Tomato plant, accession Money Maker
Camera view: tilt-top (135 deg); turntable rotation: 270 degrees
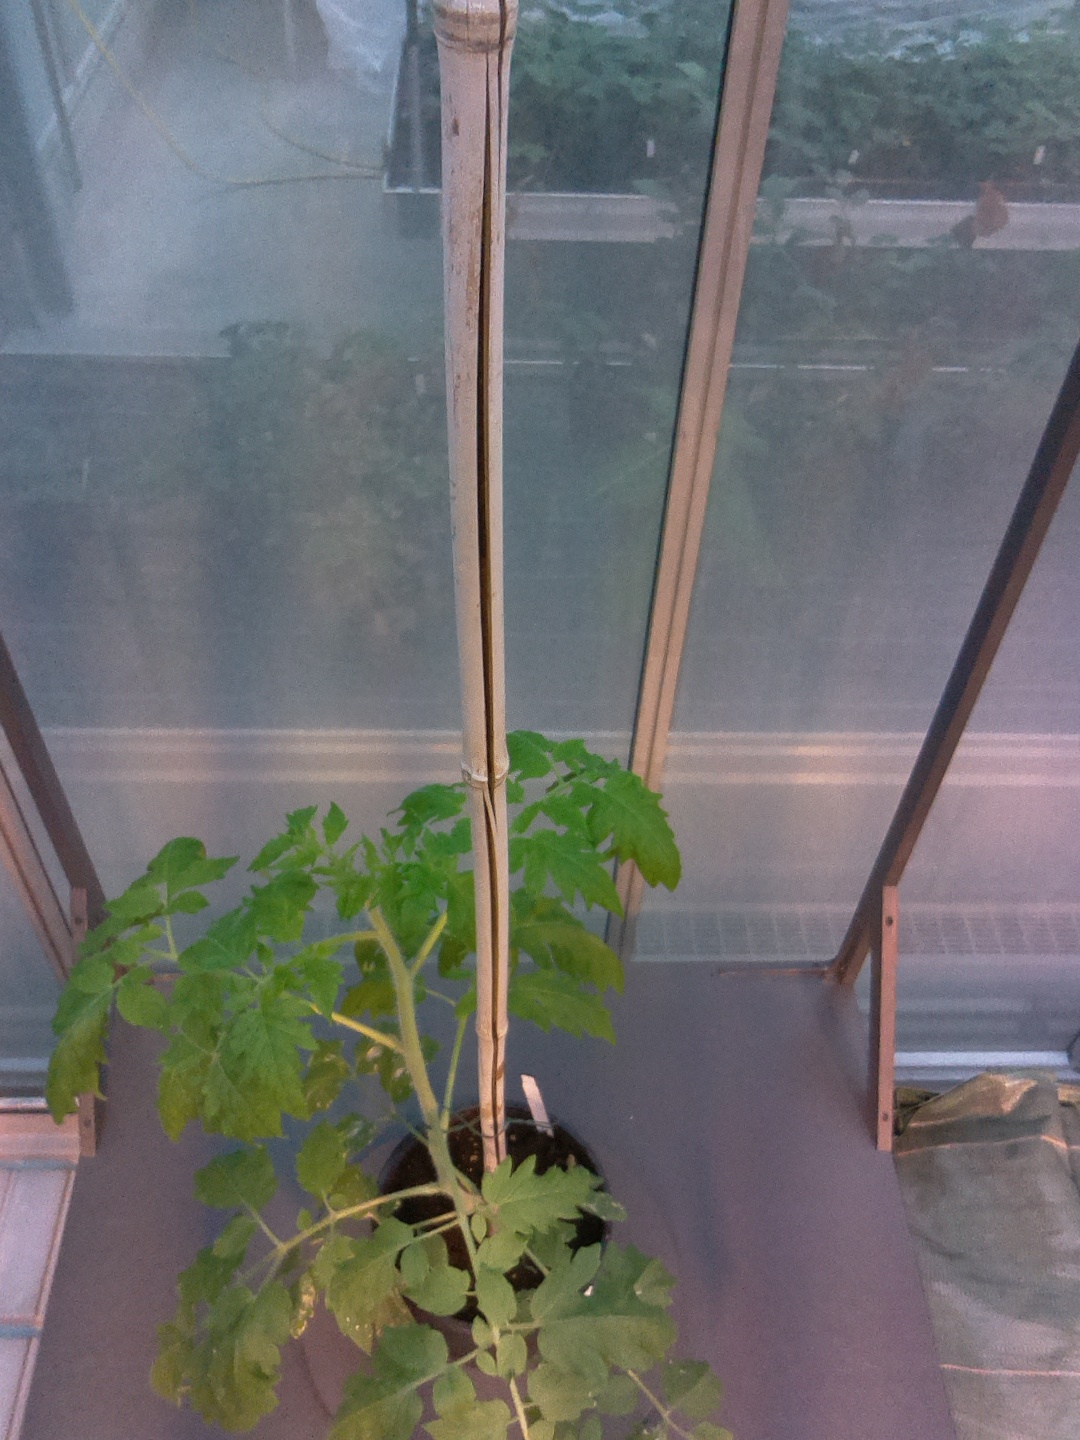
BBCH growth stage 53: 3 inflorescences visible